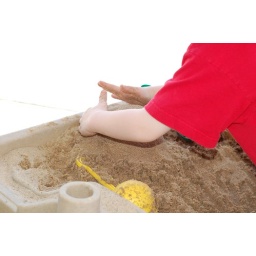
The Boy playing in his sand &amp;amp; water table. June 2008